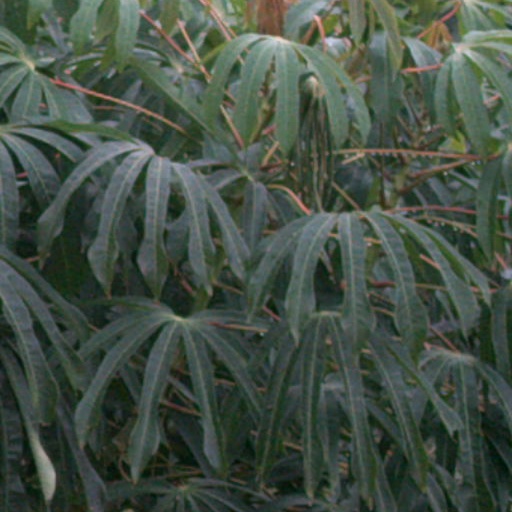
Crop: cassava